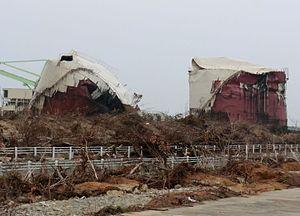
Le secteur de l'énergie au Japon est l'un des plus importants au monde ; le Japon est un pays très densément peuplé et d'un niveau de vie élevé, donc assez gros consommateur d'énergie : la consommation d'énergie primaire par habitant était de 3,41 tep au Japon en 2017, supérieure de 83 % à la moyenne mondiale, mais inférieure de 48 % à celle des États-Unis.